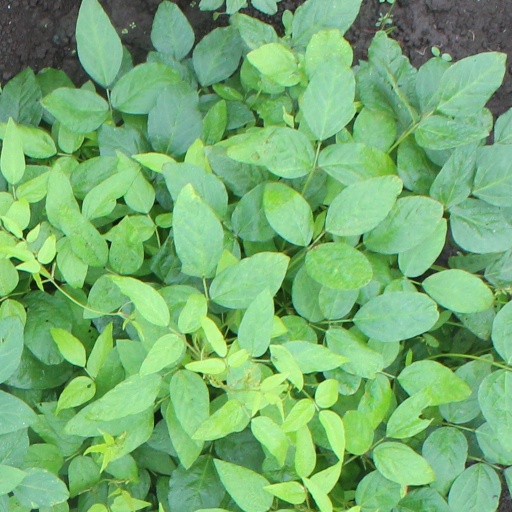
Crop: soybean